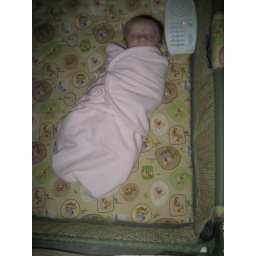
Love sleeping against my white noise machine